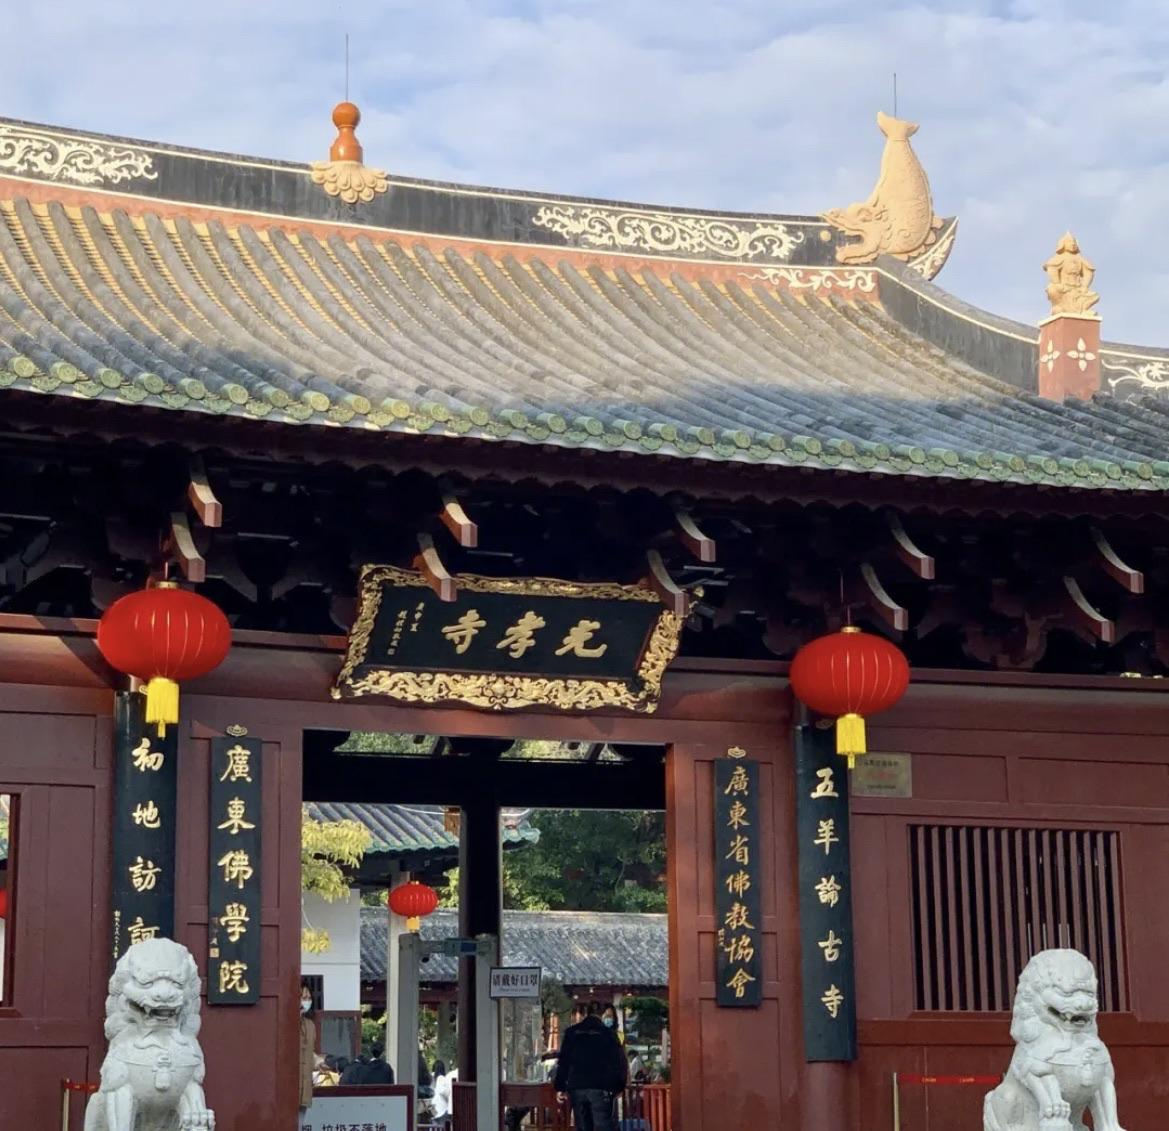
地标名称：光孝寺
所在城市：广州市·越秀区